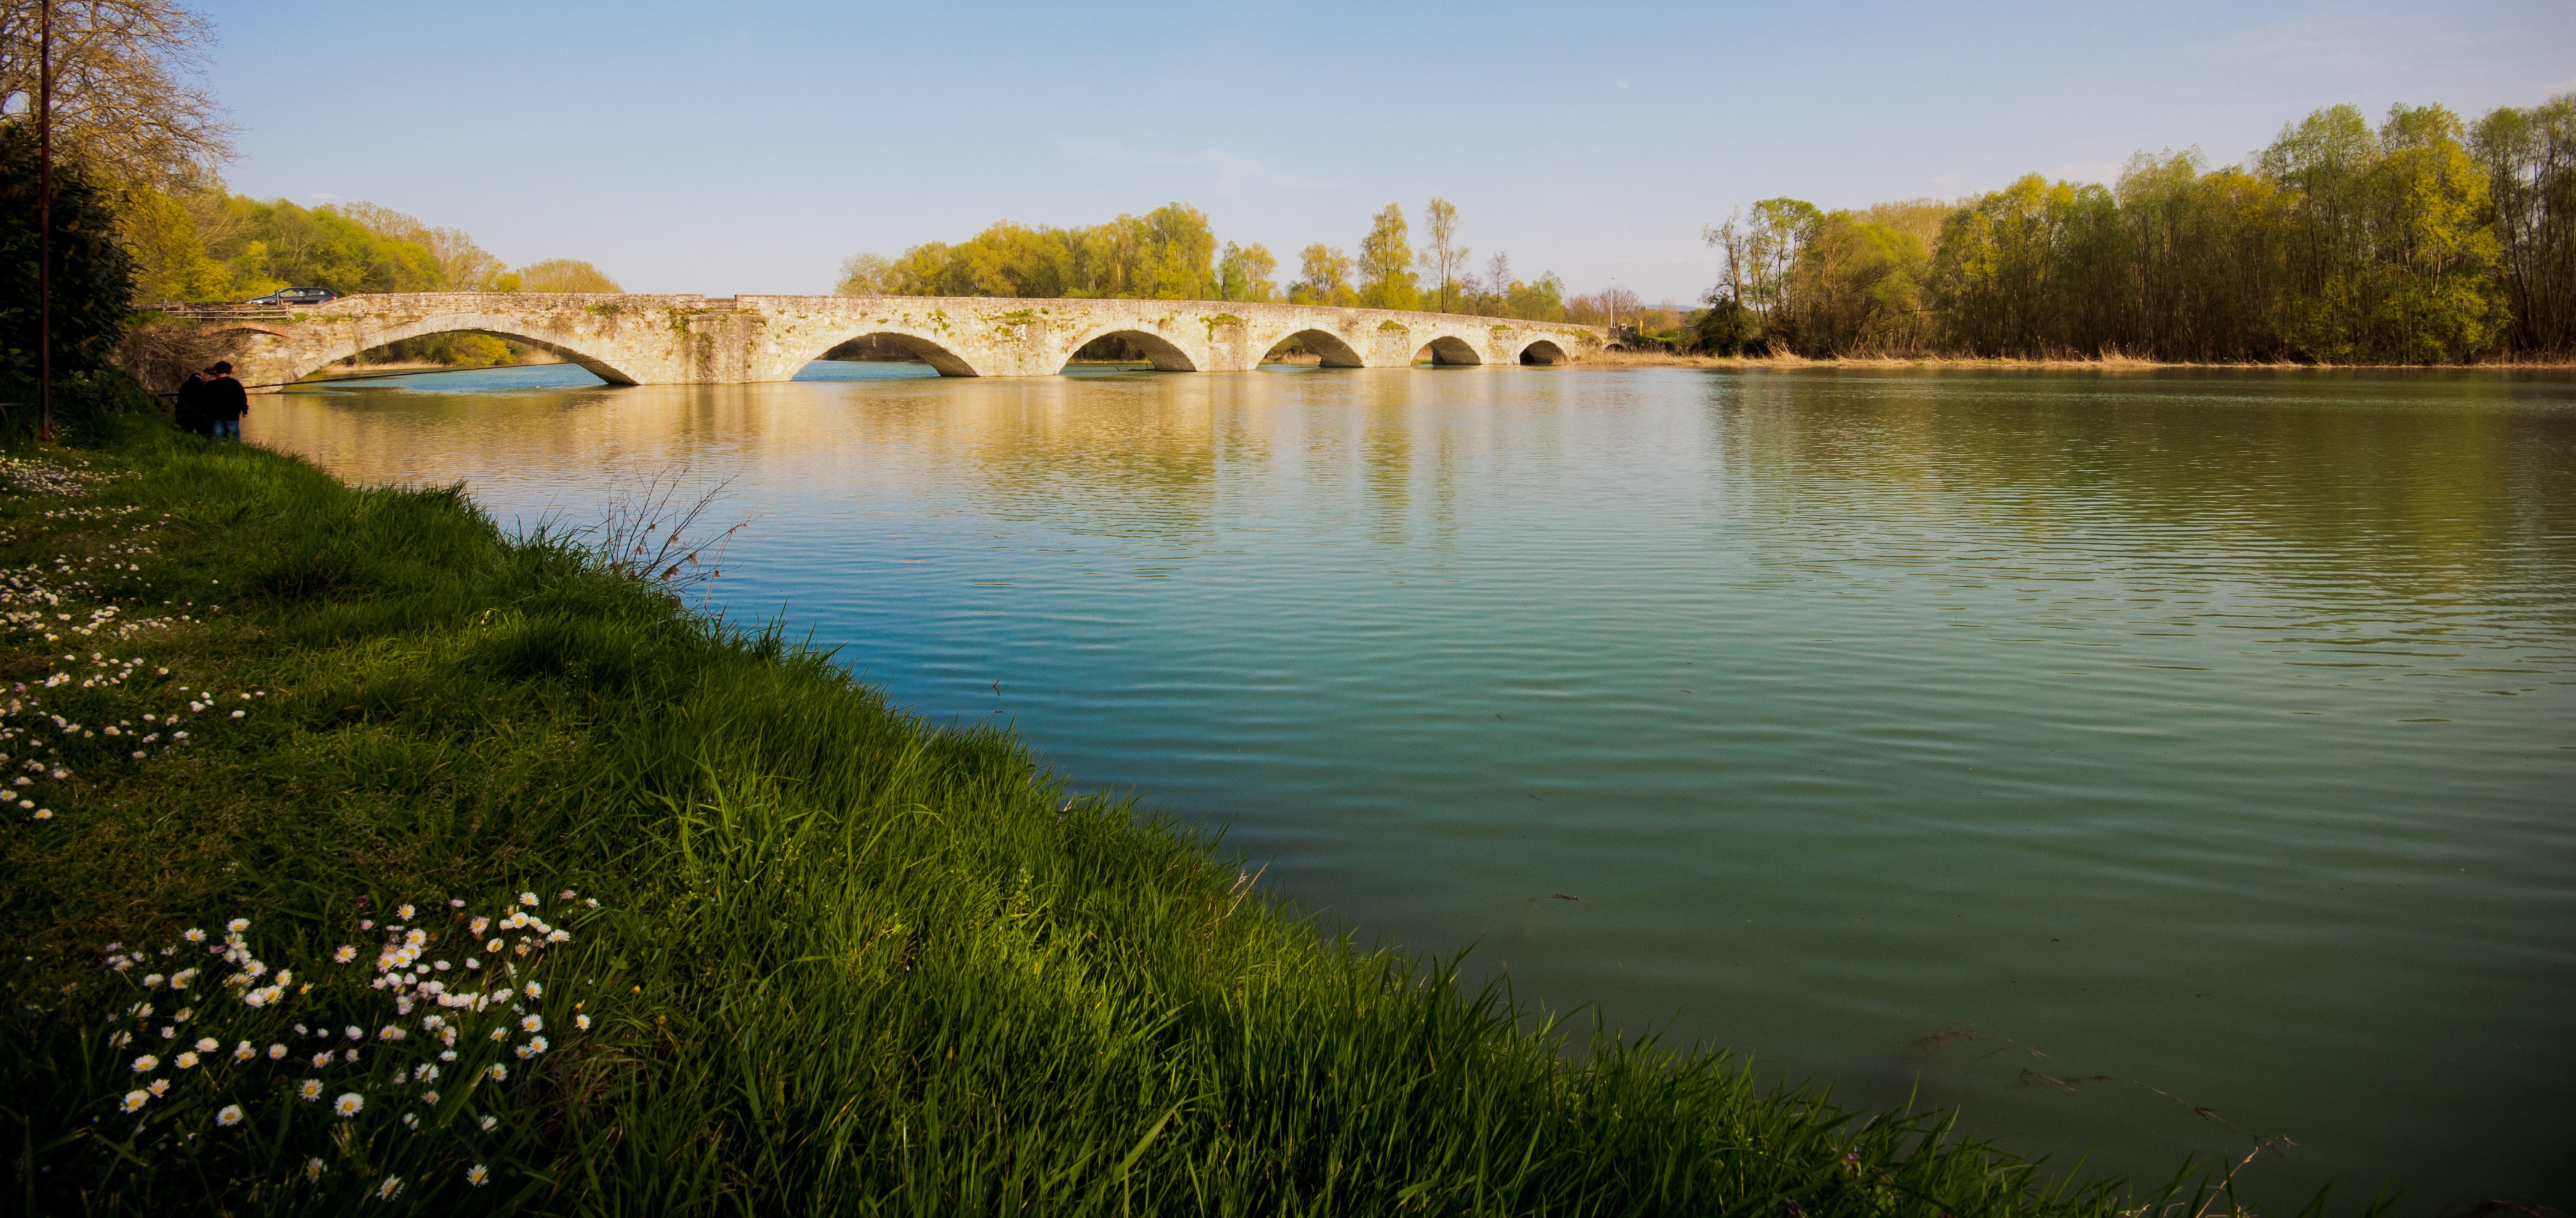
landscape, tree, water, nature, wilderness, bridge, morning, lake, river, pond, reflection, autumn, park, italy, reservoir, waterway, body of water, loch